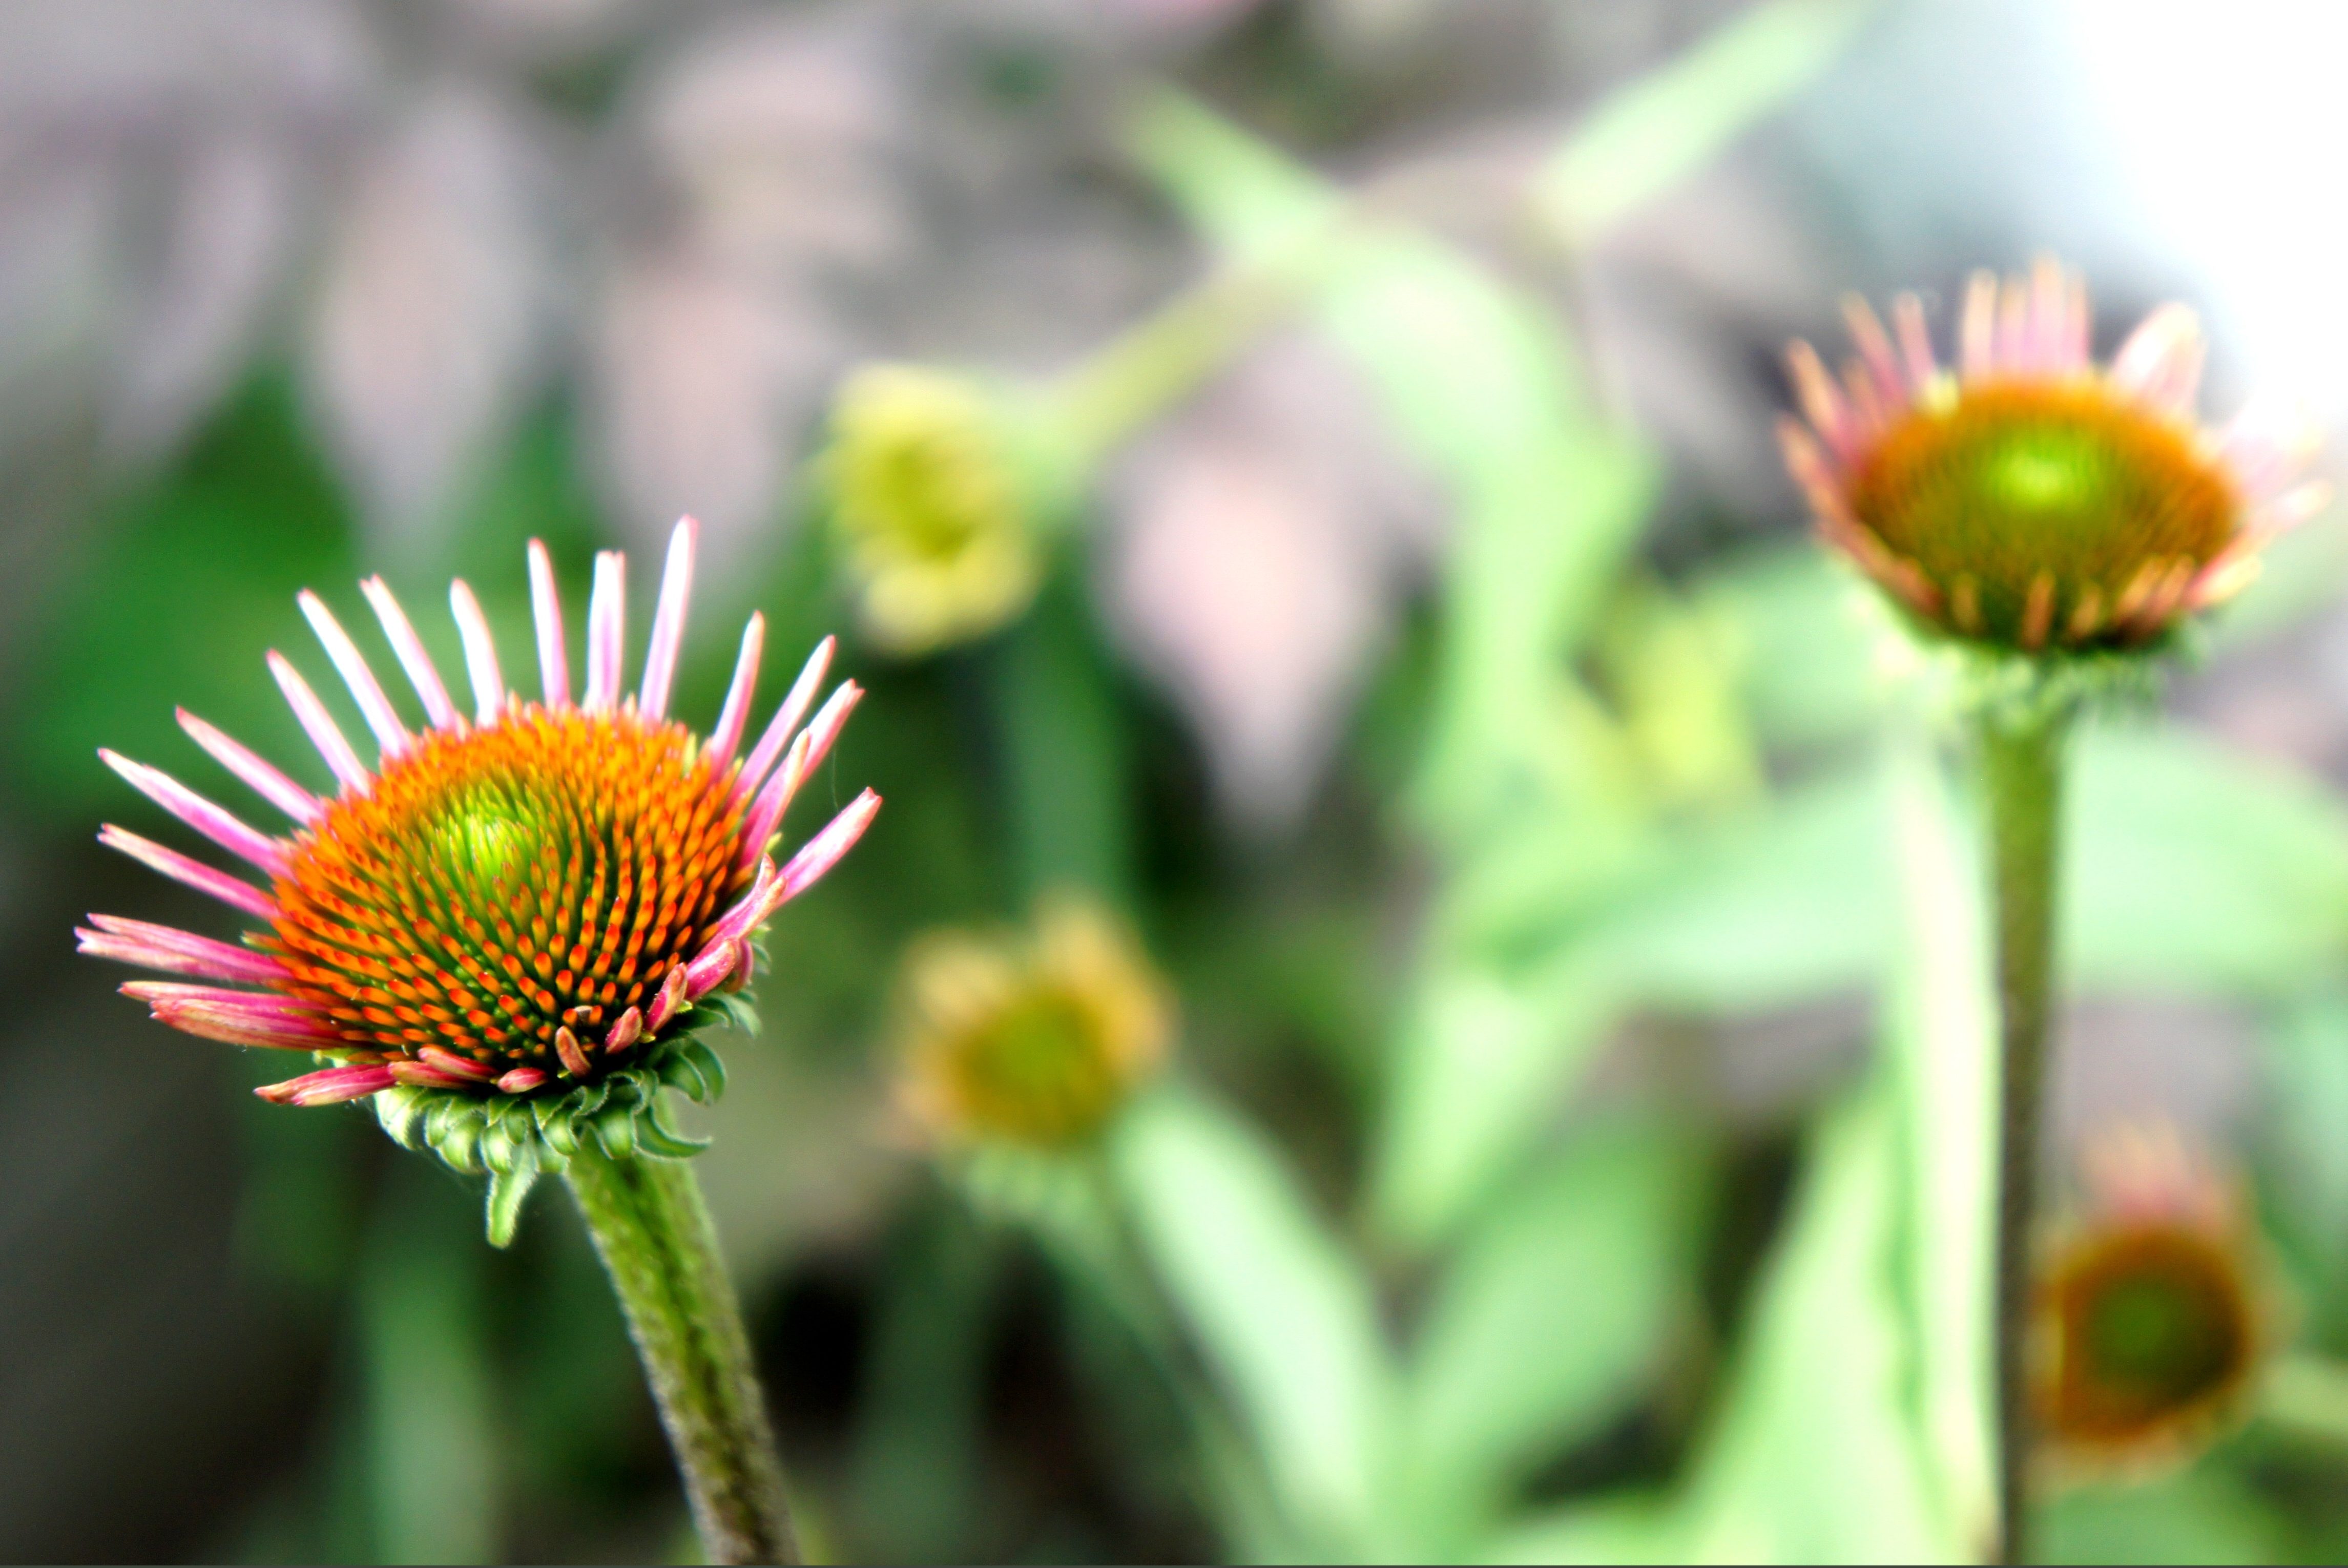
echinacea magnus, flower, flowering plant, plant, petal, botany, bud, wildflower, coneflower, plant stem, daisy family, perennial plant